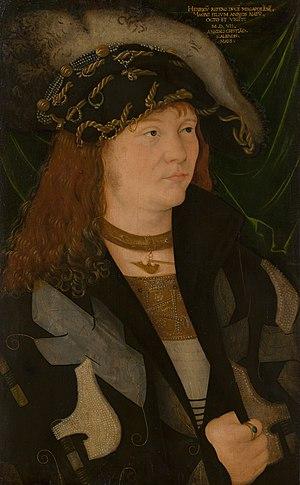
Henri V de Mecklembourg-Schwerin, dit le Pacifique, fut duc de Mecklembourg-Schwerin.
Jacopo de' Barbari ou Jacopo di Barberino et Jacques de Barbary en français, surnommé le « Maître au caducée », né à Venise vers 1445 et mort à Bruxelles en 1516, est un peintre et graveur italien de l'école vénitienne.